Blood and Chocolate (novel)

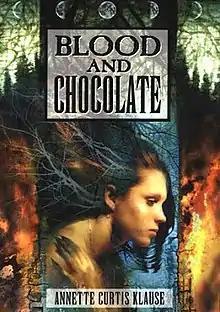
First edition cover

Blood and Chocolate is a 1997 paranormal romance novel for young adult readers by Annette Curtis Klause. It is set in the contemporary United States.